Adoration (2008 film)

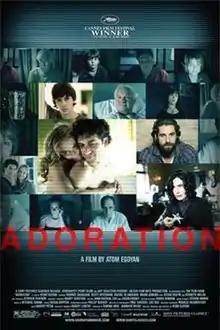
U.S. theatrical poster

Adoration is a 2008 Canadian drama film written and directed by Atom Egoyan and starring Arsinée Khanjian, Scott Speedman, Rachel Blanchard, Noam Jenkins, Devon Bostick, and Kenneth Welsh.